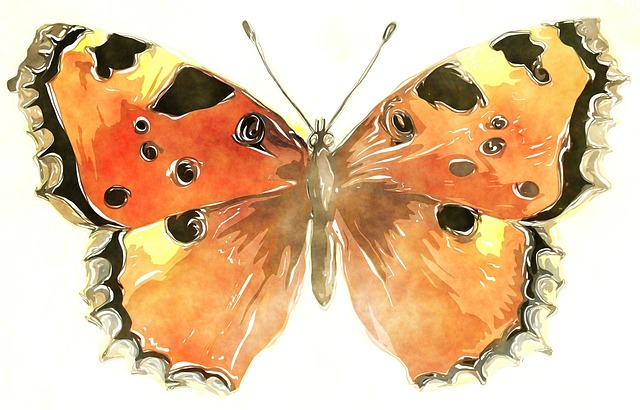
Label: butterfly